Pfalz D.XV

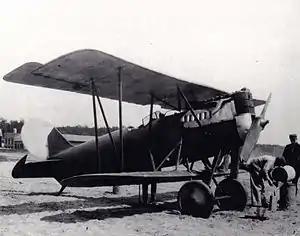
D.XV ("Spezial")

The Pfalz D.XV was a German single seat fighter aircraft which was approved for production right at the end of World War I, too late to enter service.